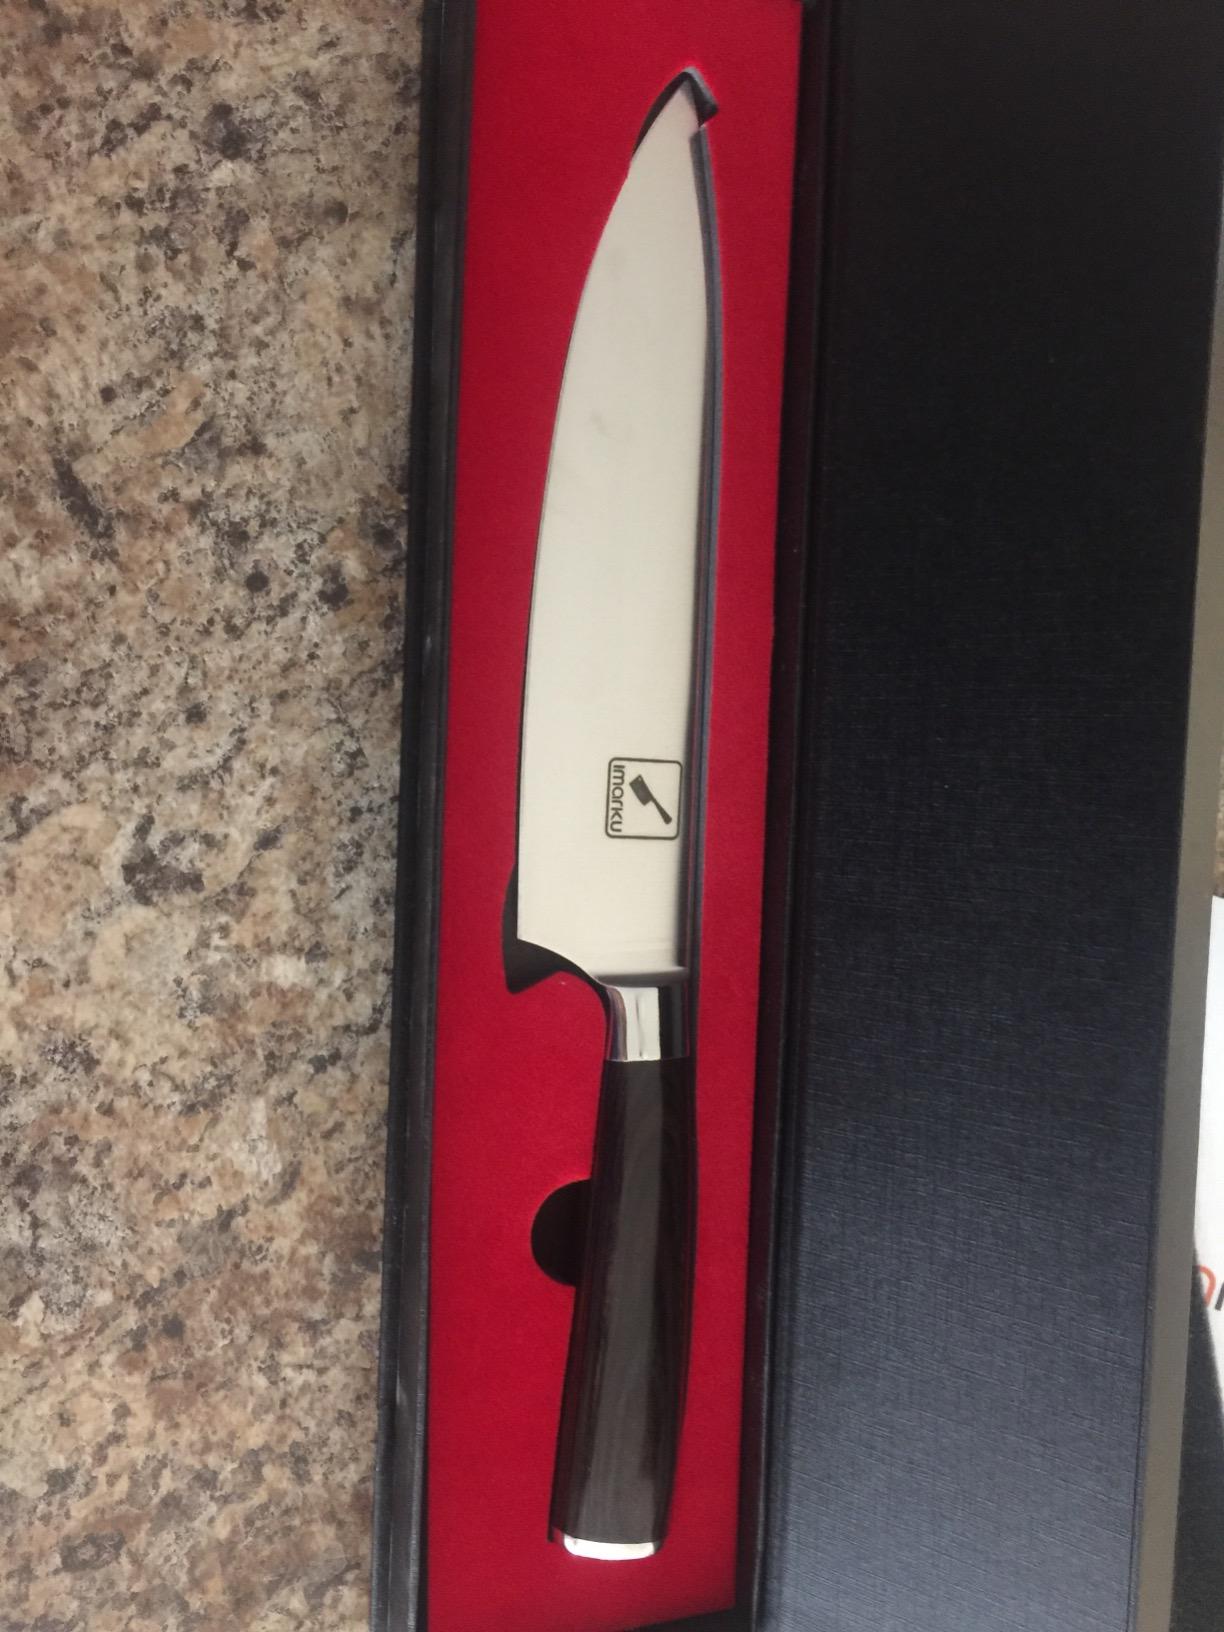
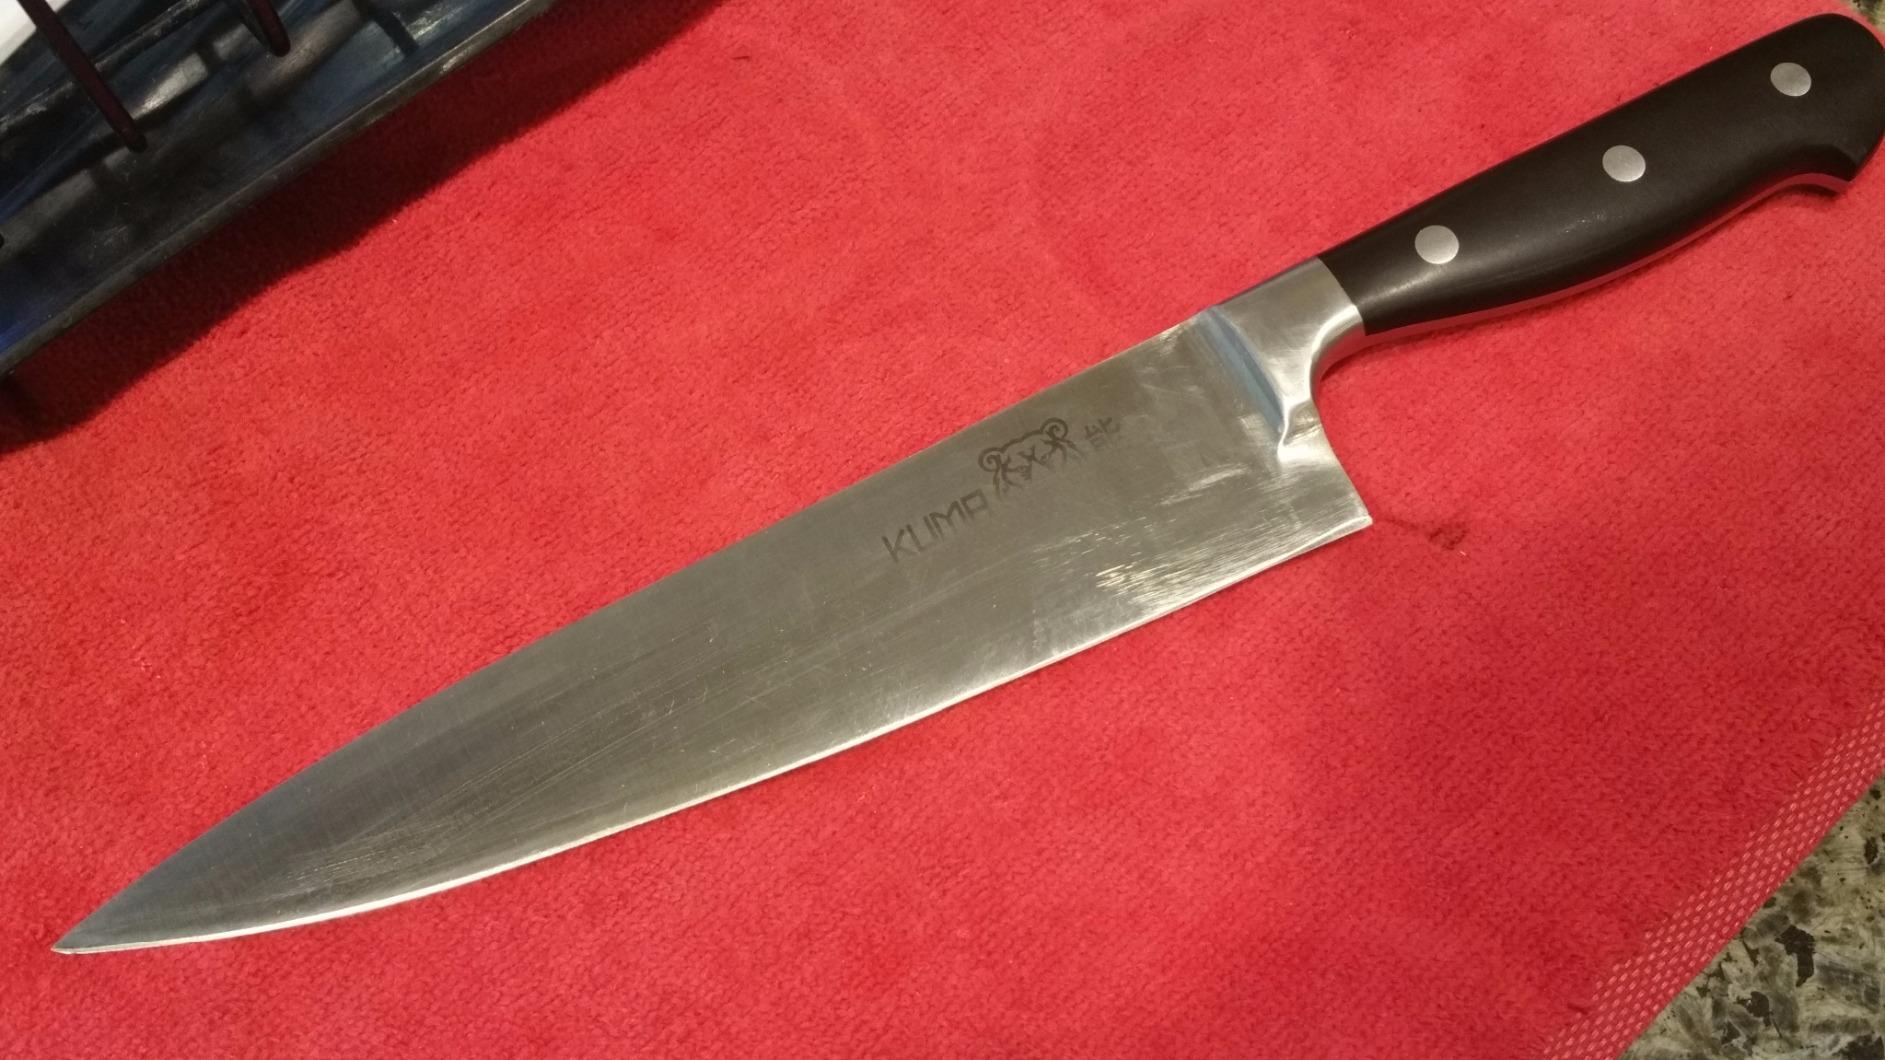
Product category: items_knife
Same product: no